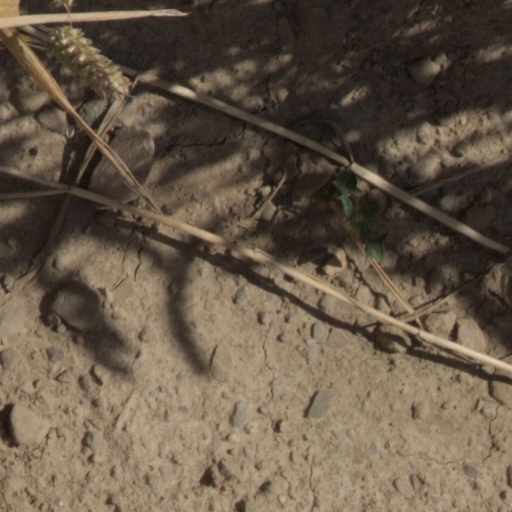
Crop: wheat